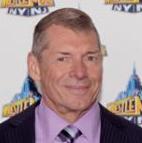
Age: 67